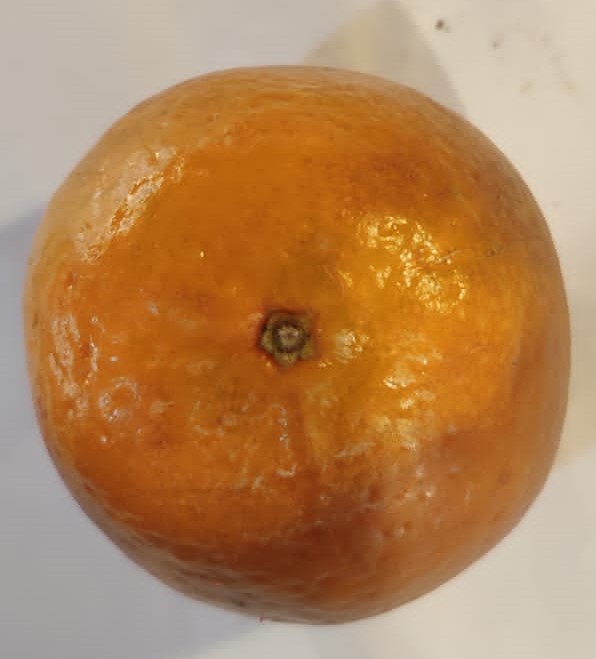
Fruit: orange
Condition: rotten